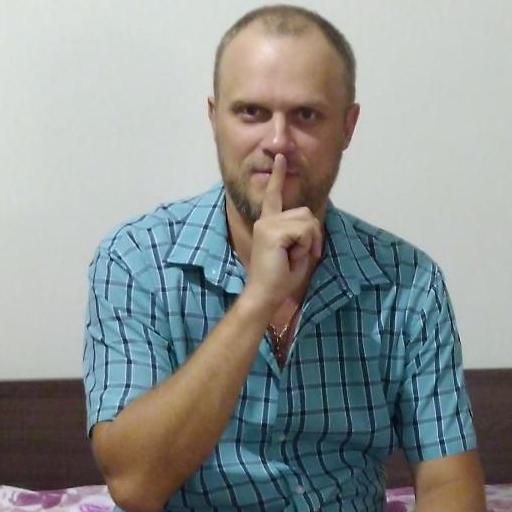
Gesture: mute